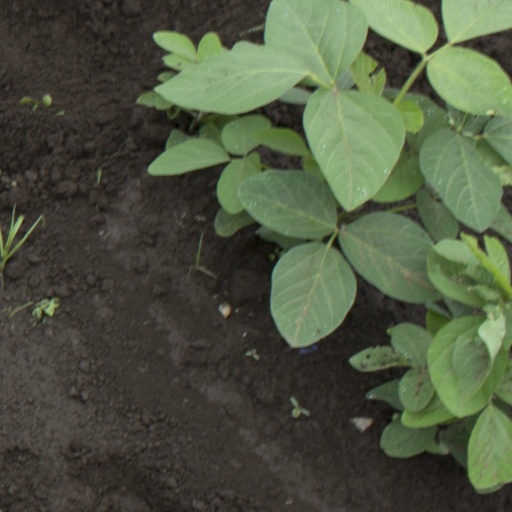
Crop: soybean